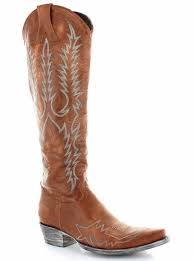
Waste category: shoes